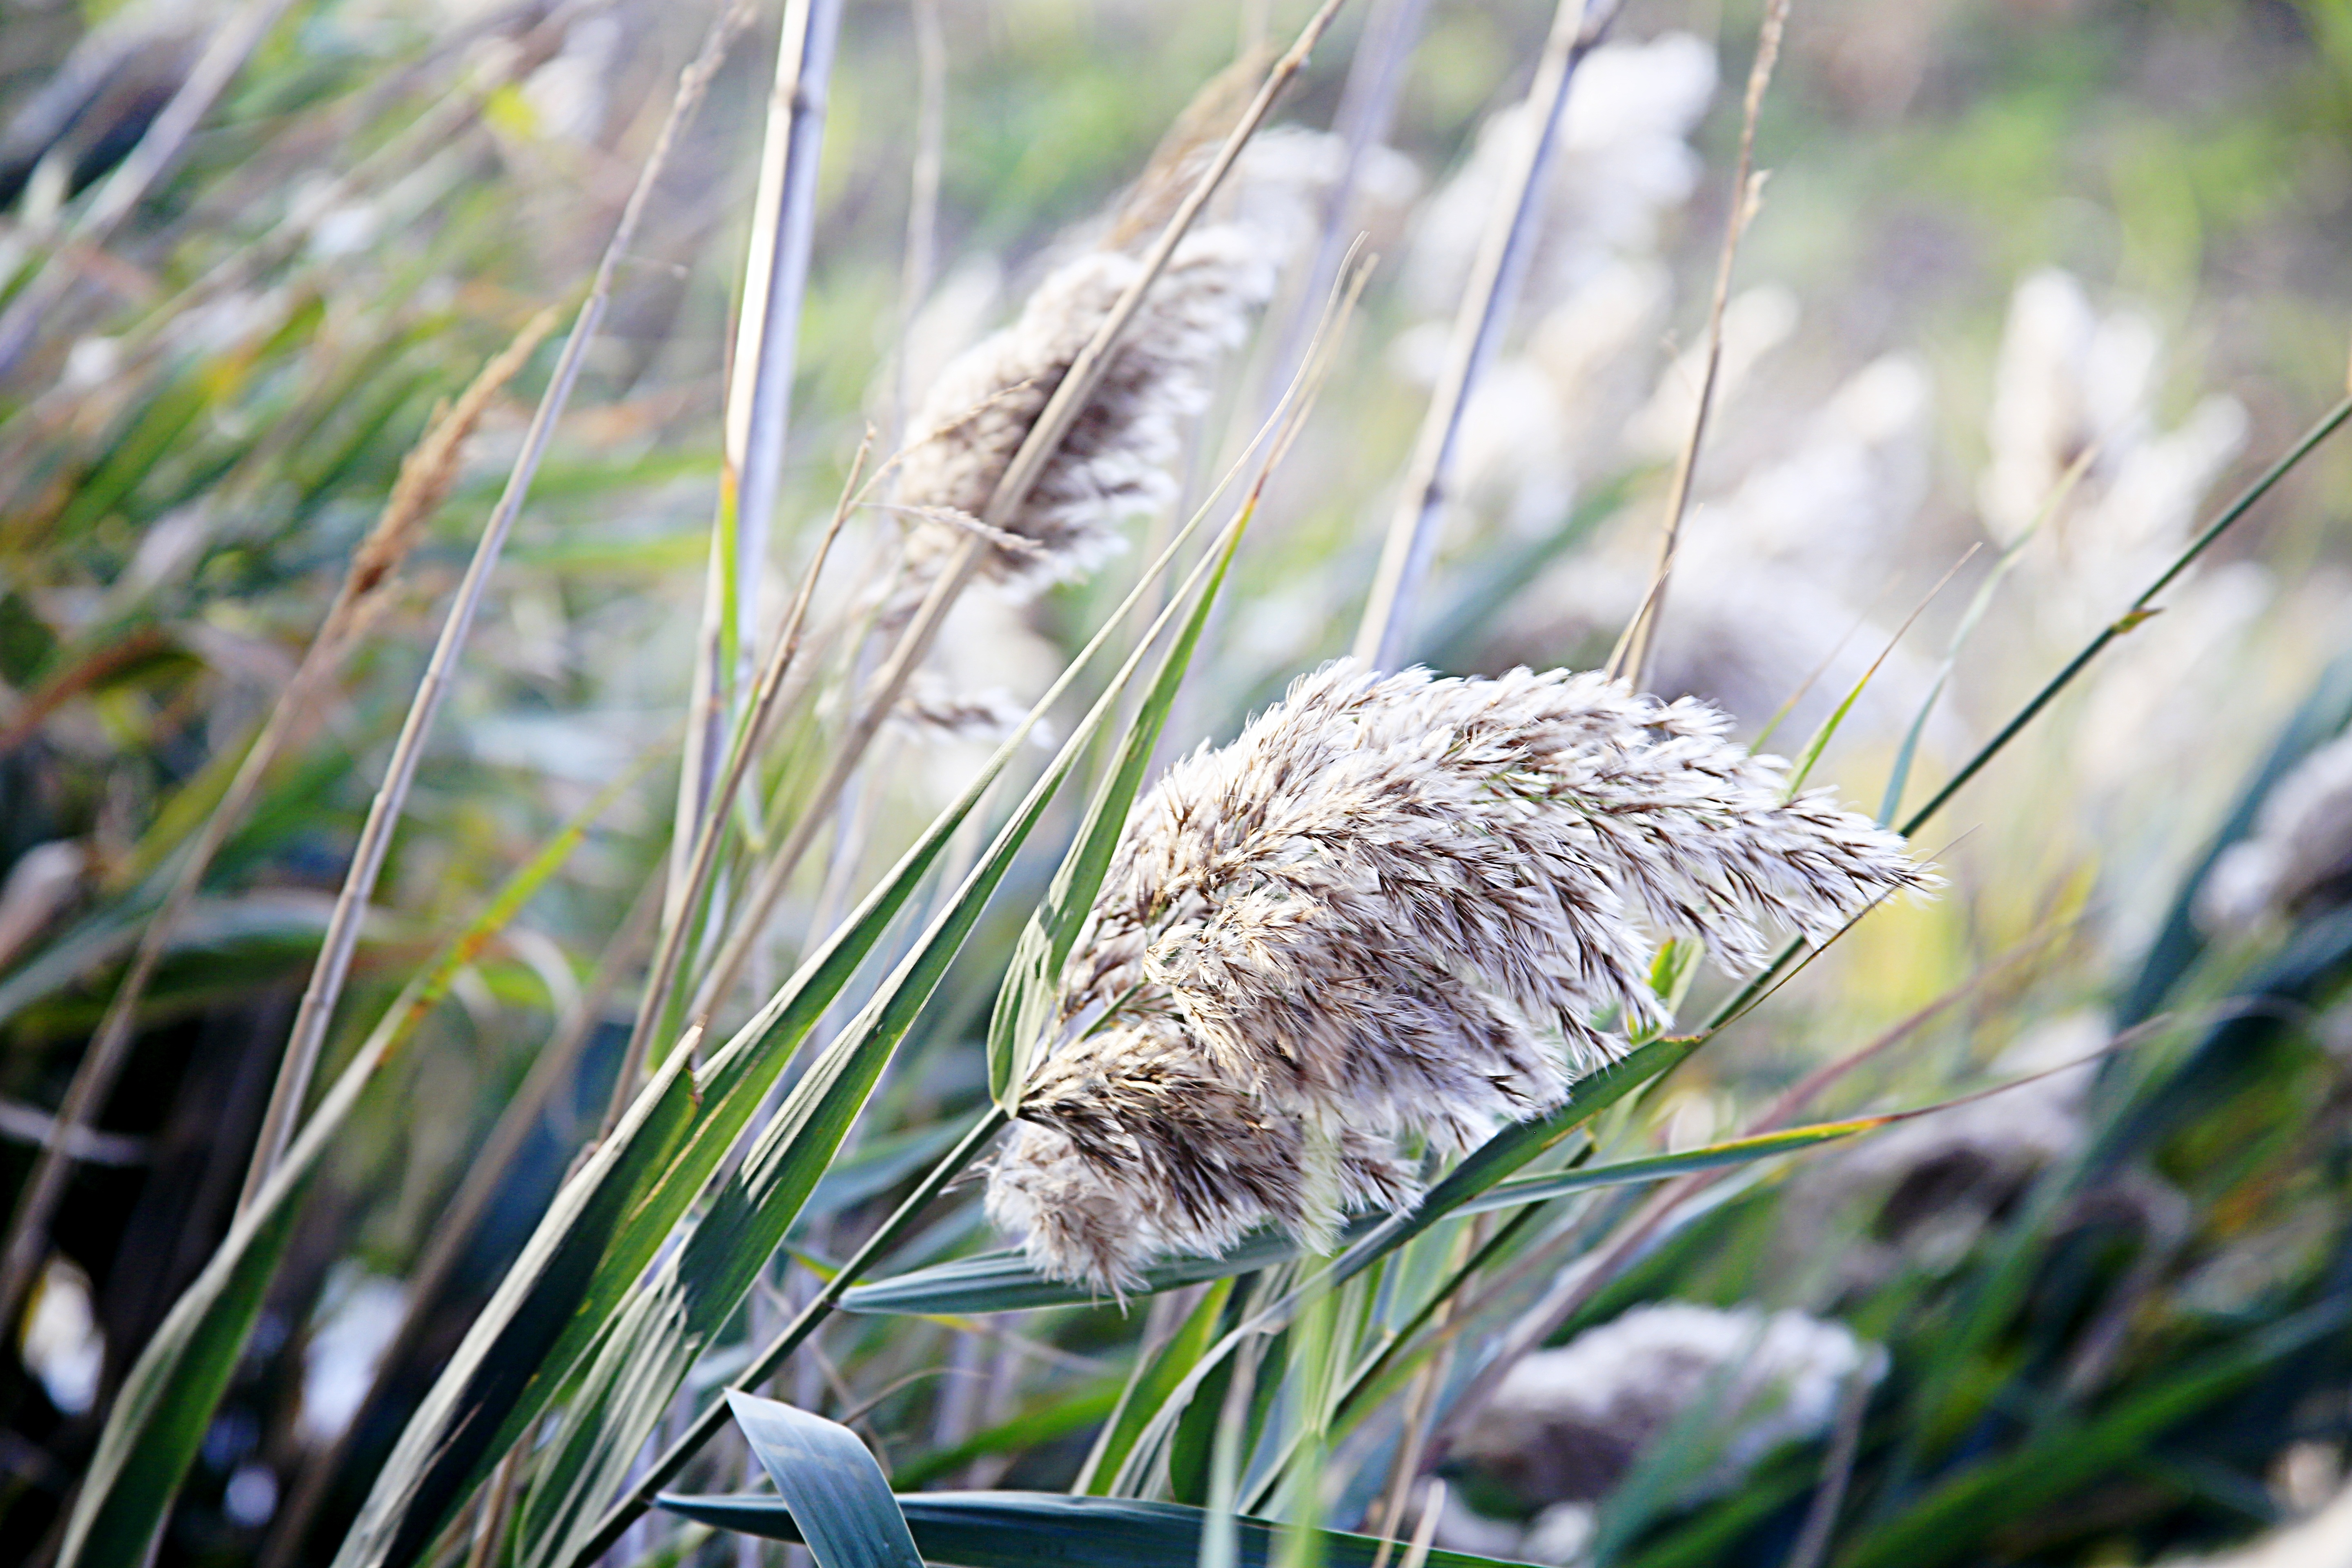
landscape, nature, grass, plant, sun, flower, wildlife, botany, flora, fauna, plants, vegetation, reeds, flowering plant, nature reed, grass family, land plant